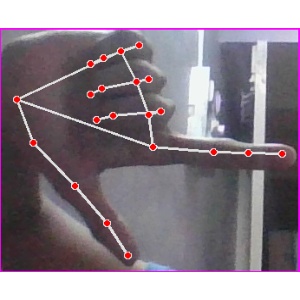
अक्षर: ख